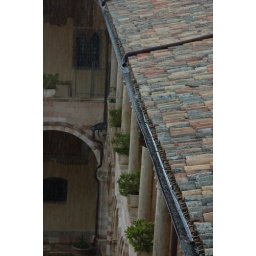
it's raining cats and dogs in the gutter